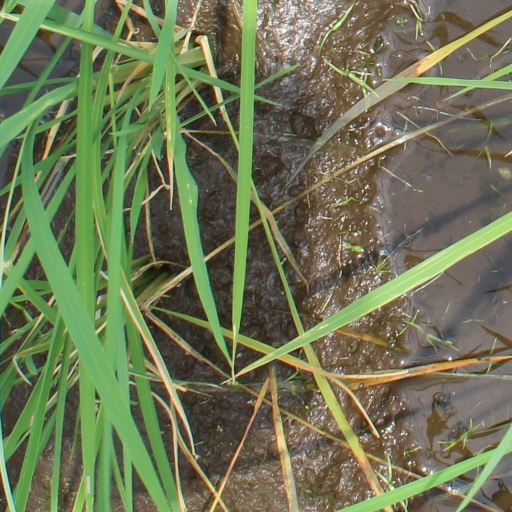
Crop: rice